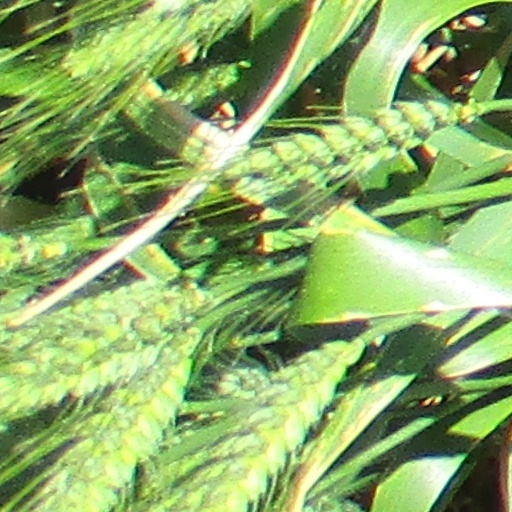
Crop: wheat